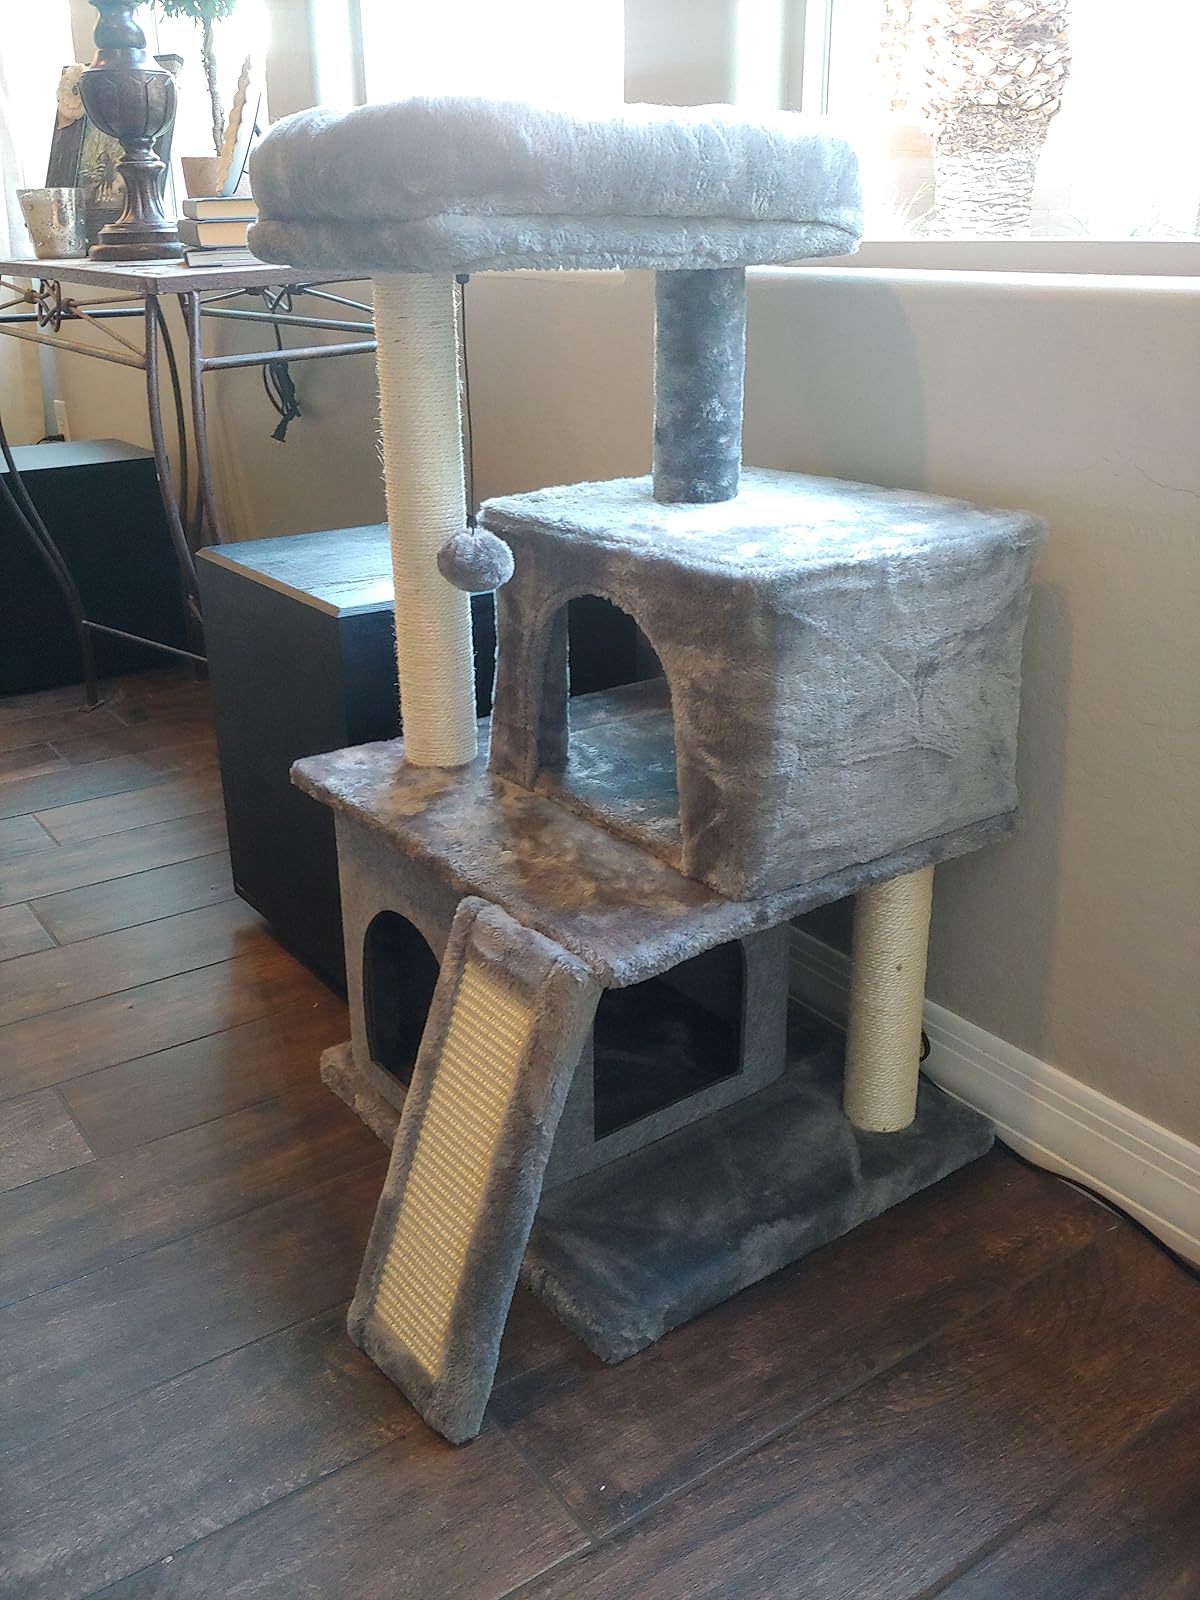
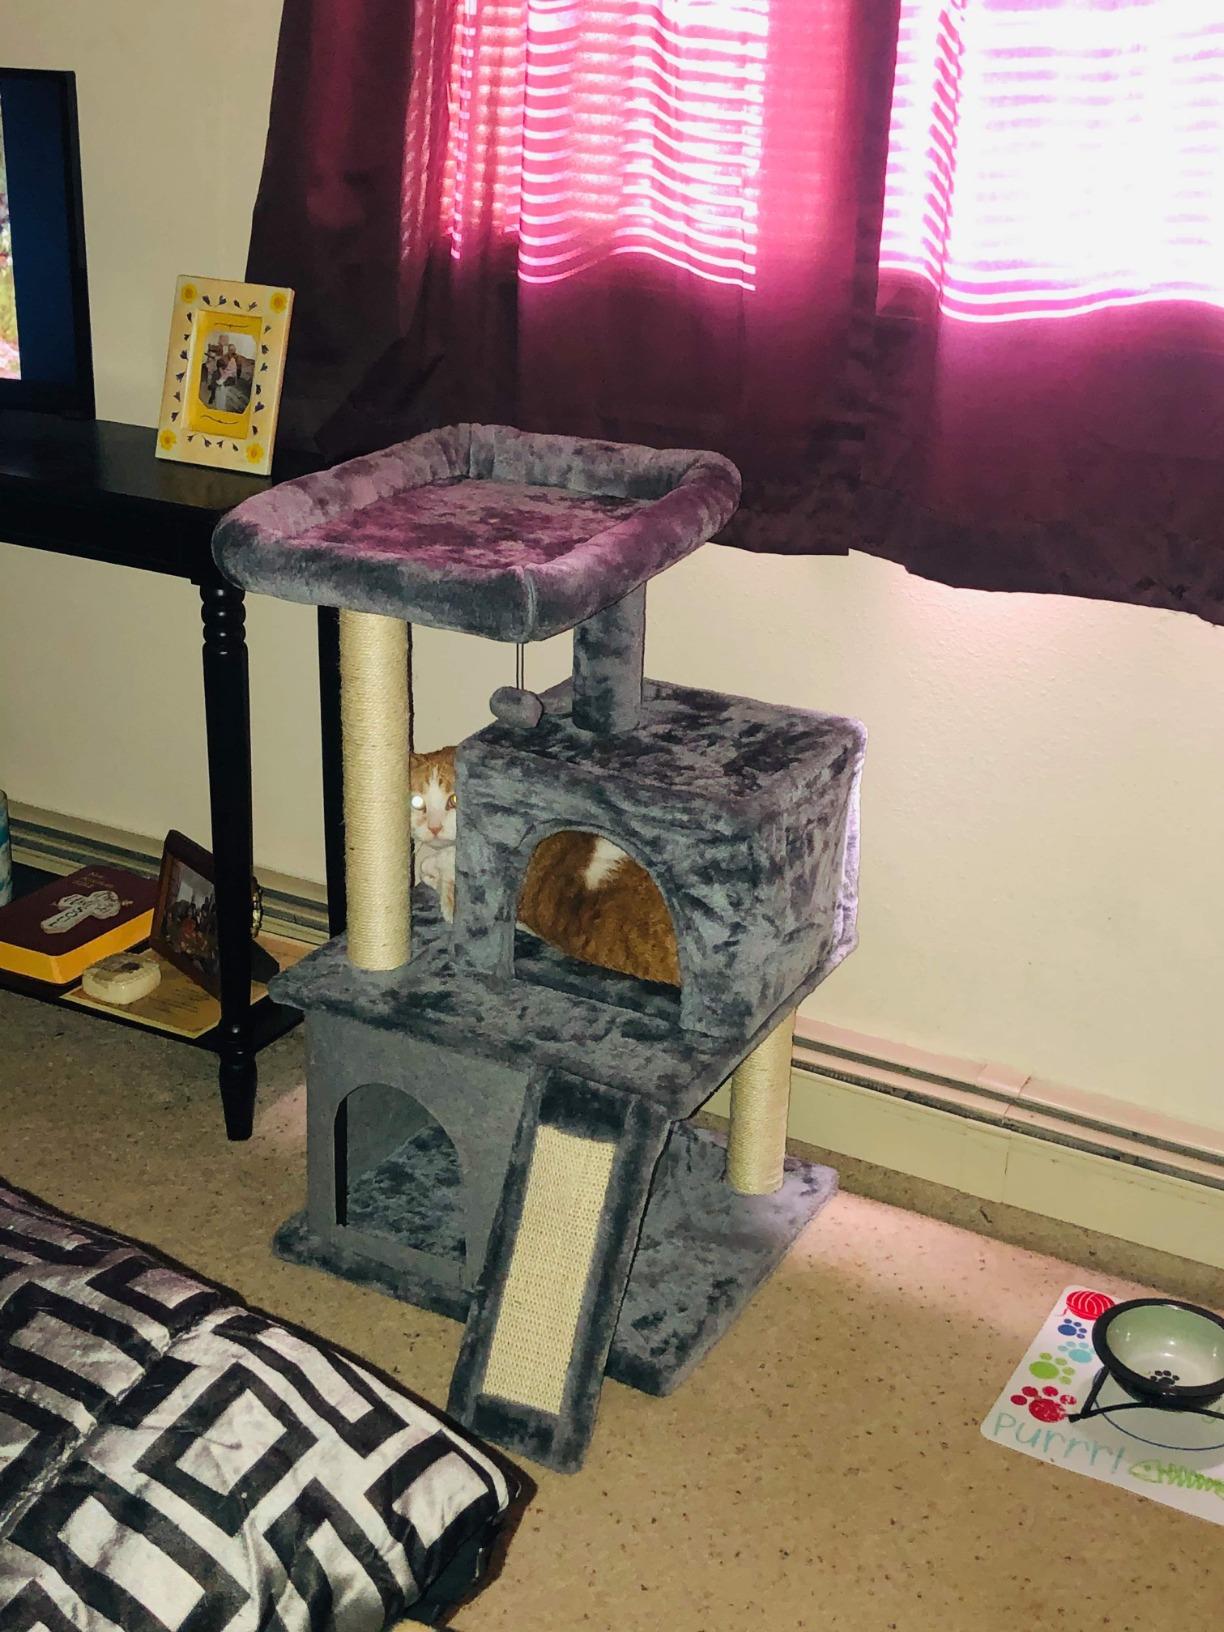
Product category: items_cat tree
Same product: yes